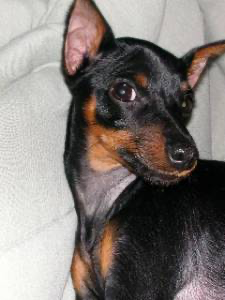
Animal: dog
Breed: miniature pinscher